Janggu

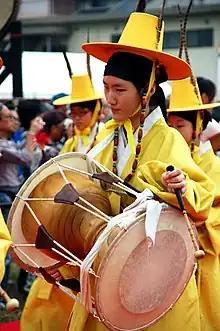
A performer playing "janggu"

As a result of comparing the oral sounds of the accompaniment janggu and the Samulnori janggu, the basic oral sounds of both accompaniment janggu and Samulnori janggu use the oral sound 'deong', but the basic oral sounds of the chaepyeon playing method are divided into 'deok' and 'ta'. And the gungpyeon technique is also divided into 'kung' and 'gung'.